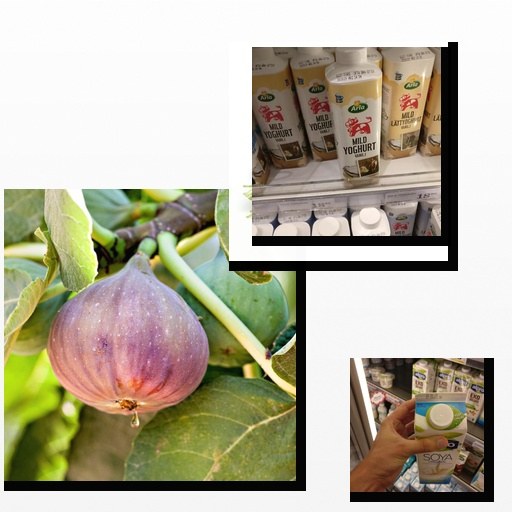
Food items: soy_milk, yoghurt, fig, spinach